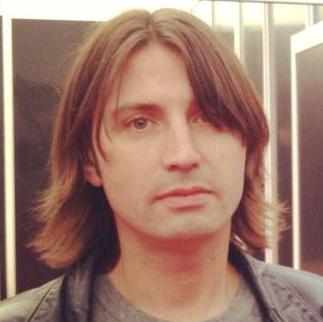
Age: 41